Esther Pilster

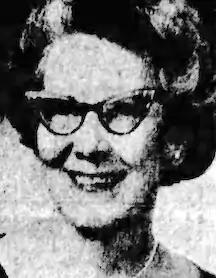
Esther Pilster, from a 1969 newspaper

Esther Pilster (November 11, 1916 – July 20, 2014), born Esther Eunice Jones, was an educator, principal, activist and philanthropist from Nebraska.